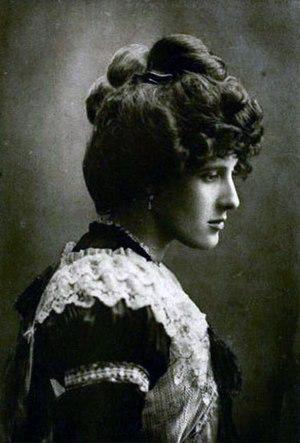
Judith Anne Dorothea Blunt-Lytton, 16ᵉ baronne de Wentworth, également connue sous le nom de Lady Wentworth était une pairesse britannique, une éleveuse de chevaux arabes et une joueuse de tennis.
Skowronek est un étalon reproducteur Arabe, né en 1908 ou 1909. Élevé par le comte Józef Potocki au haras d'Antoniny en Pologne, il est exporté en Angleterre encore tout jeune. Lady Wentworth l'acquiert, et Skowronek devient un étalon fondateur à Crabbet Arabian Stud, notamment par croisement avec la lignée de Mesaoud.
Le Welara, contraction de Welsh-arabian, est une race de poney créée au Royaume-Uni au début des années 1900, à partir de croisements entre des poneys Welsh et des chevaux arabes. Surtout élevée aux États-Unis de nos jours, elle y est réputée comme The most beautiful pony on the face of the earth, c'est-à-dire le plus beau poney sur Terre. Le poney Welsh est déjà connu pour avoir des Arabes parmi ses ancêtres, les caractéristiques de cette race sont encore plus évidentes chez le Welara.